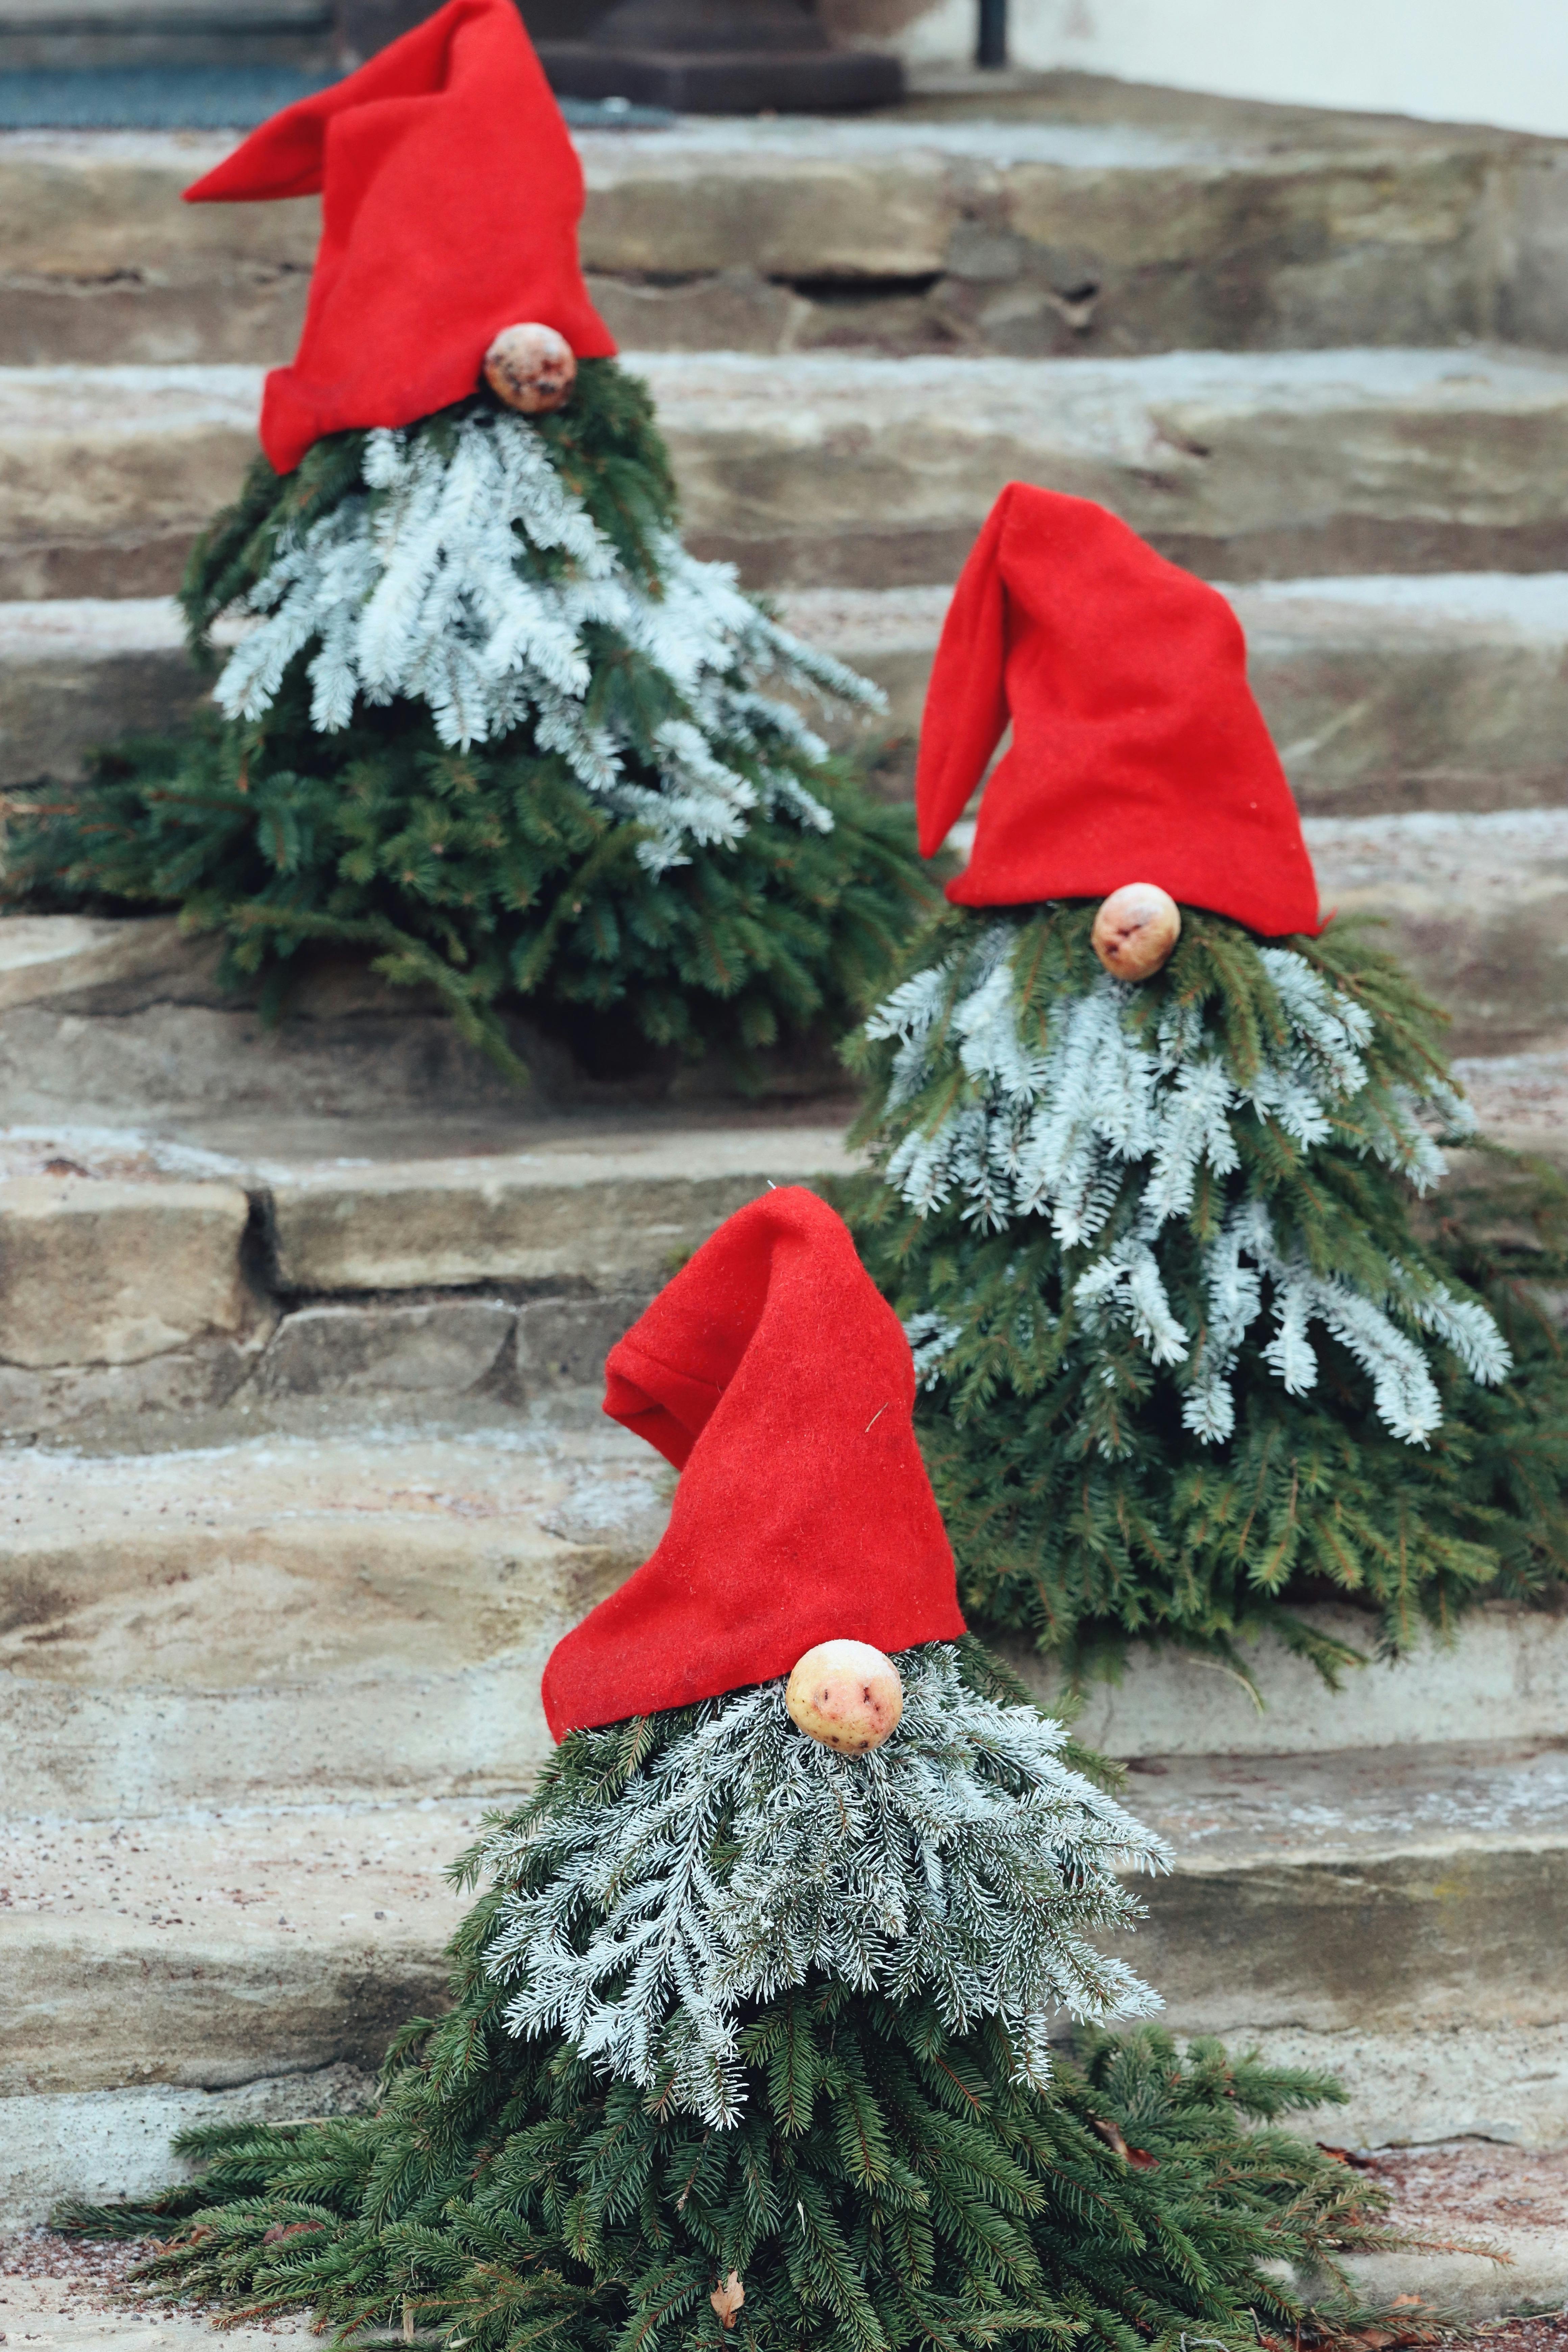
natural, toy, christmas decoration, christmas day, winter, fictional character, conifers, christmas tree, christmas ornament, costume hat, craft, cone, lawn ornament, holiday, fir, evergreen, ornament, pine family, pine, garden gnome